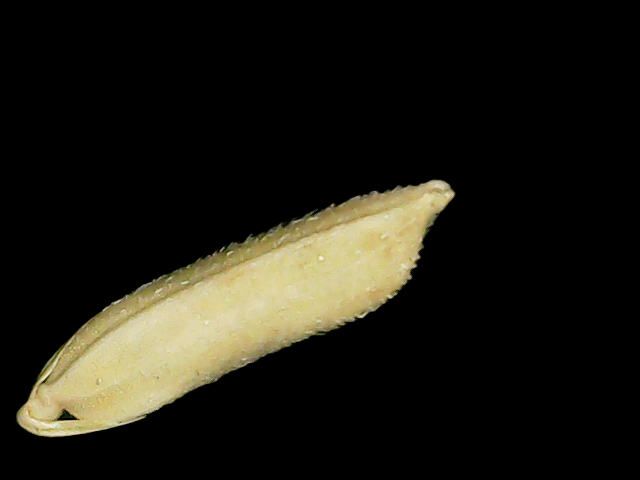
Rice variety: Binadhan19